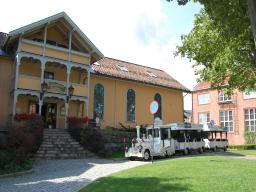
Label: Background_without_leaves